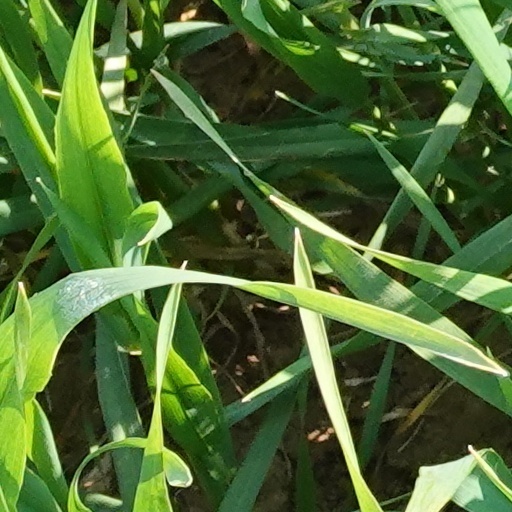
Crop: wheat